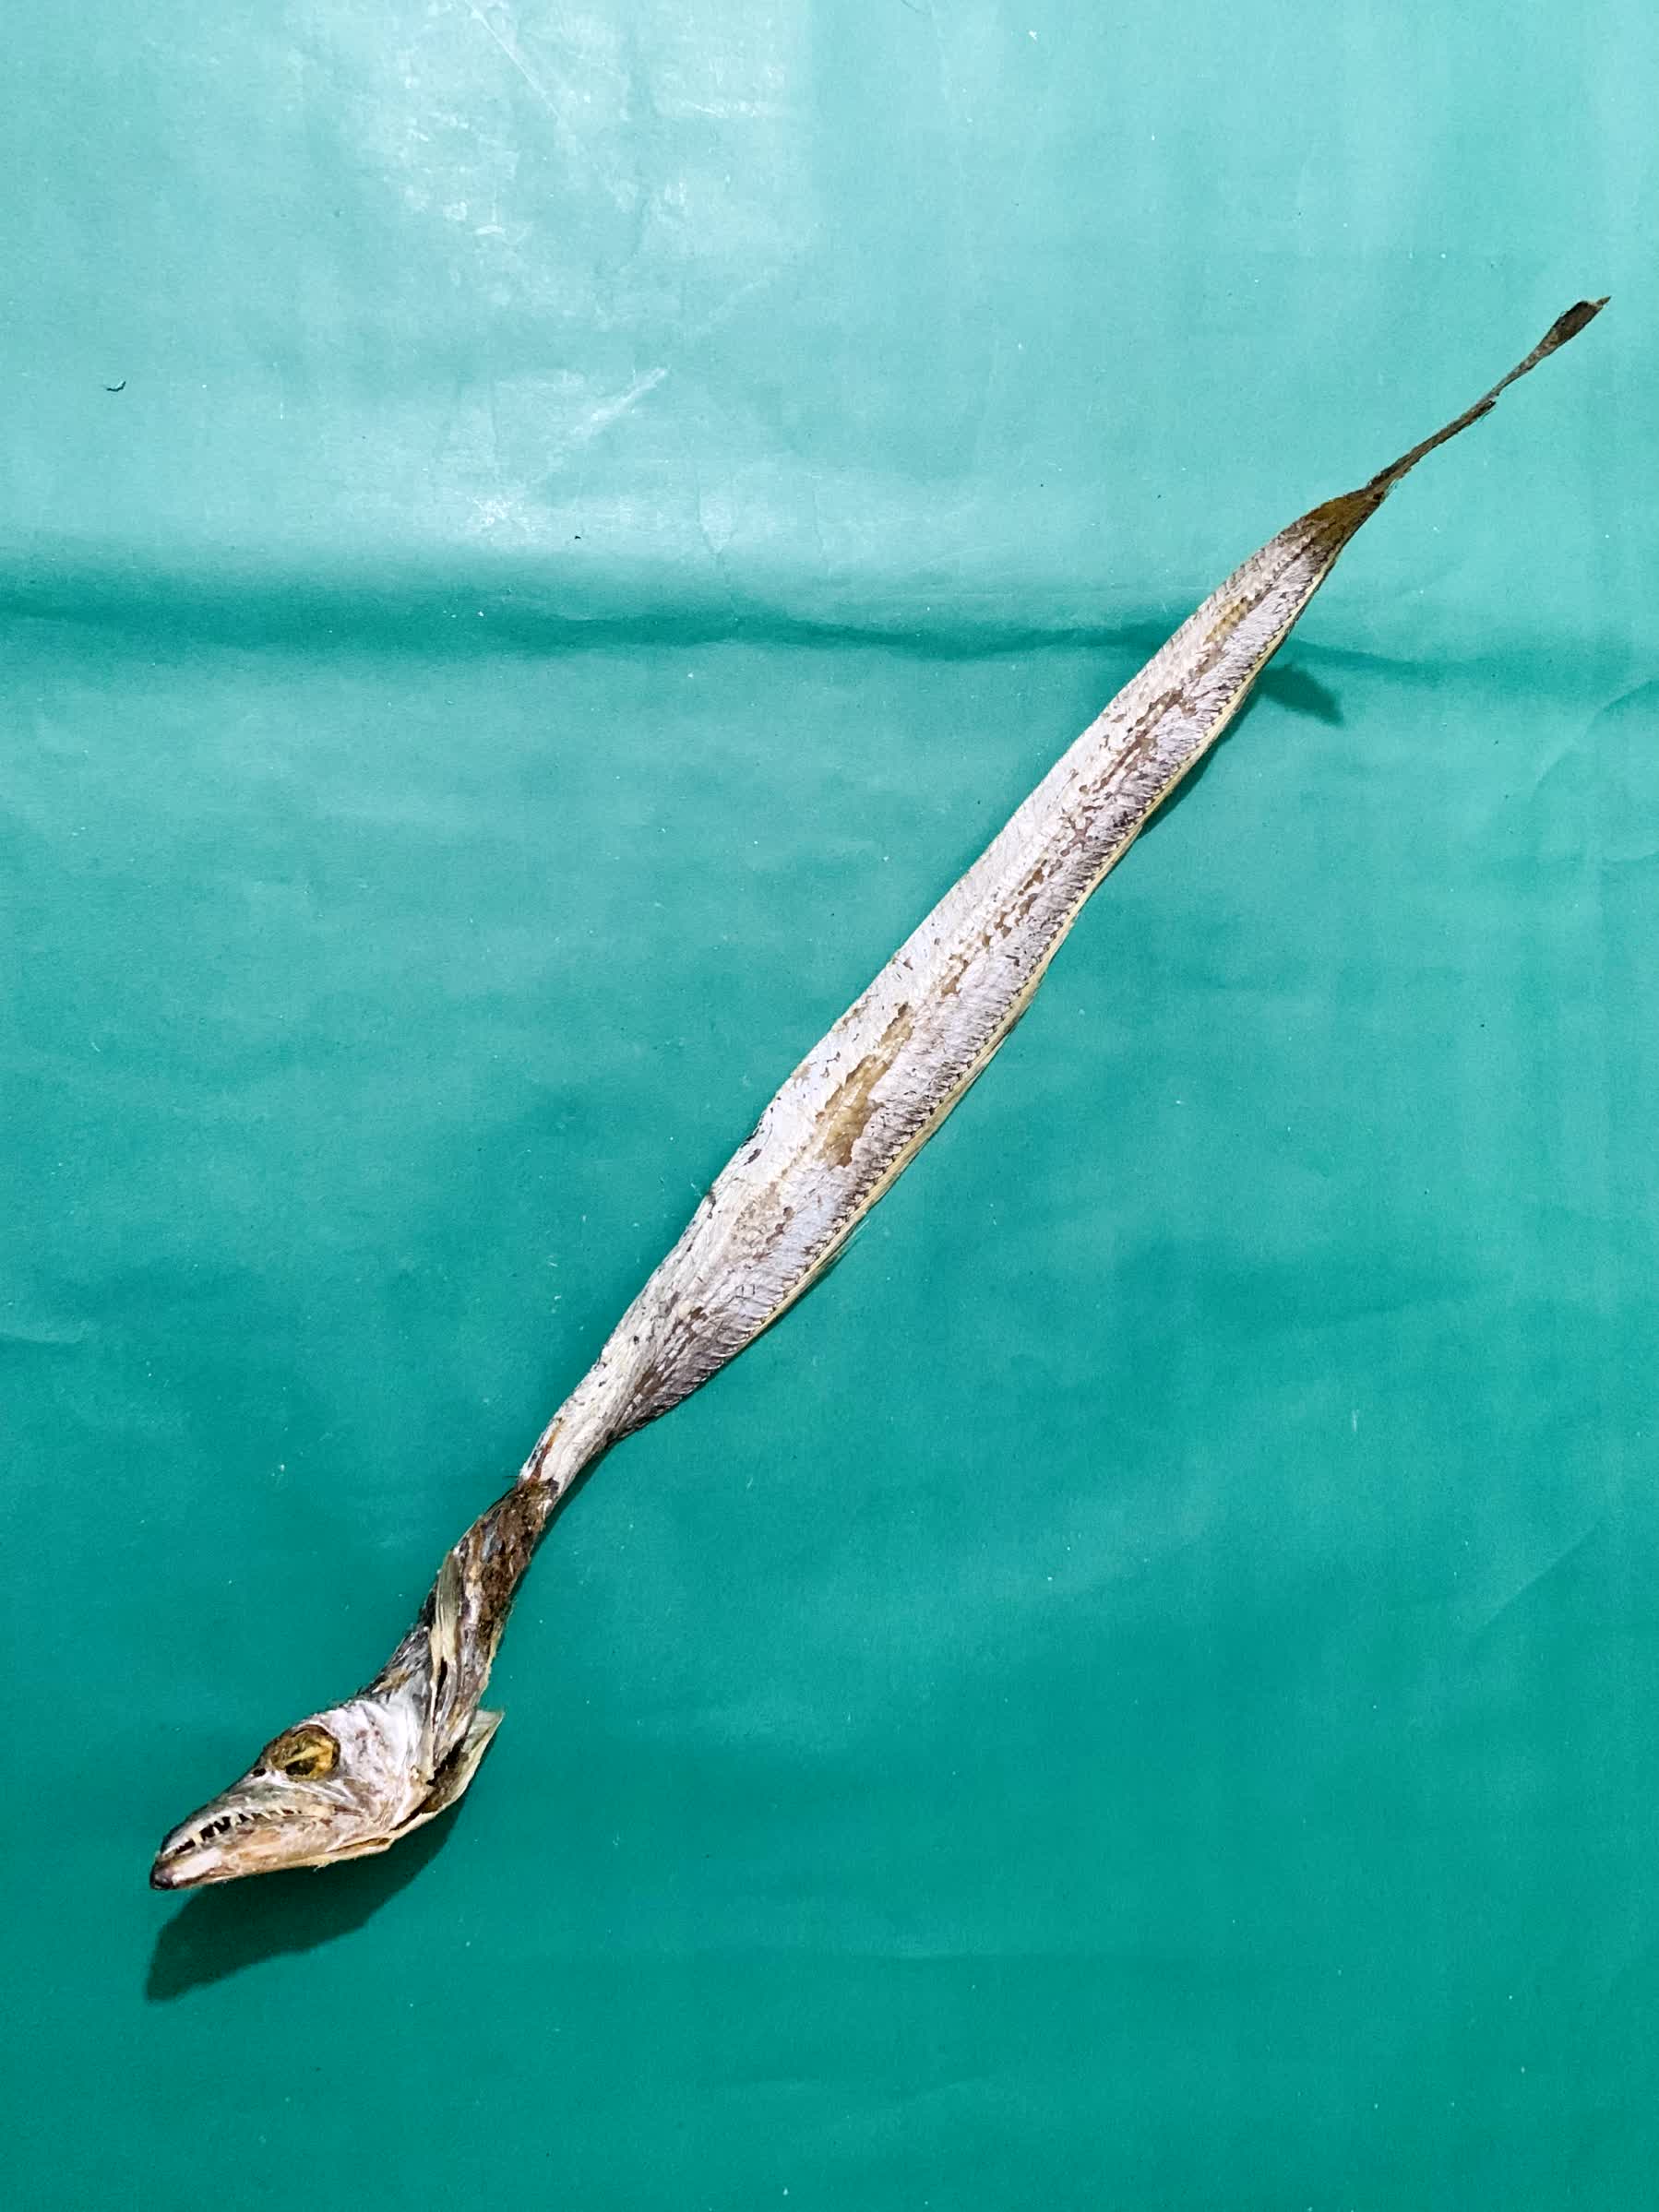
Species: Churi